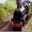
Label: train